History of personal computers

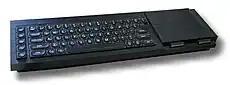
Sinclair QL

Sinclair Research Ltd was a British consumer electronics company founded by Sir Clive Sinclair in Cambridge. Clive Sinclair had originally founded Sinclair Radionics, but by 1976 was beginning to lose control over the company and started a new independent venture to pursue projects under his own direction. The new company was originally staffed by Chris Curry (later to co-found Acorn) who had interested Clive Sinclair in the computer market. Following the commercial success of a kit computer in 1977 aimed at electronics enthusiasts called the MK14, Sinclair Research (then trading as Science of Cambridge) entered the home computer market in 1980 with the ZX80 at £99.95. At the time the ZX80 was the cheapest personal computer for sale in the UK. This was succeeded by the more well-known ZX81 in the following year (sold as the Timex Sinclair 1000 in the United States). The ZX81 was one of the first computers in the UK to be aimed at the general public and was offered for sale via major high street retail channels. It would become a significant success, selling 1.5 million units.